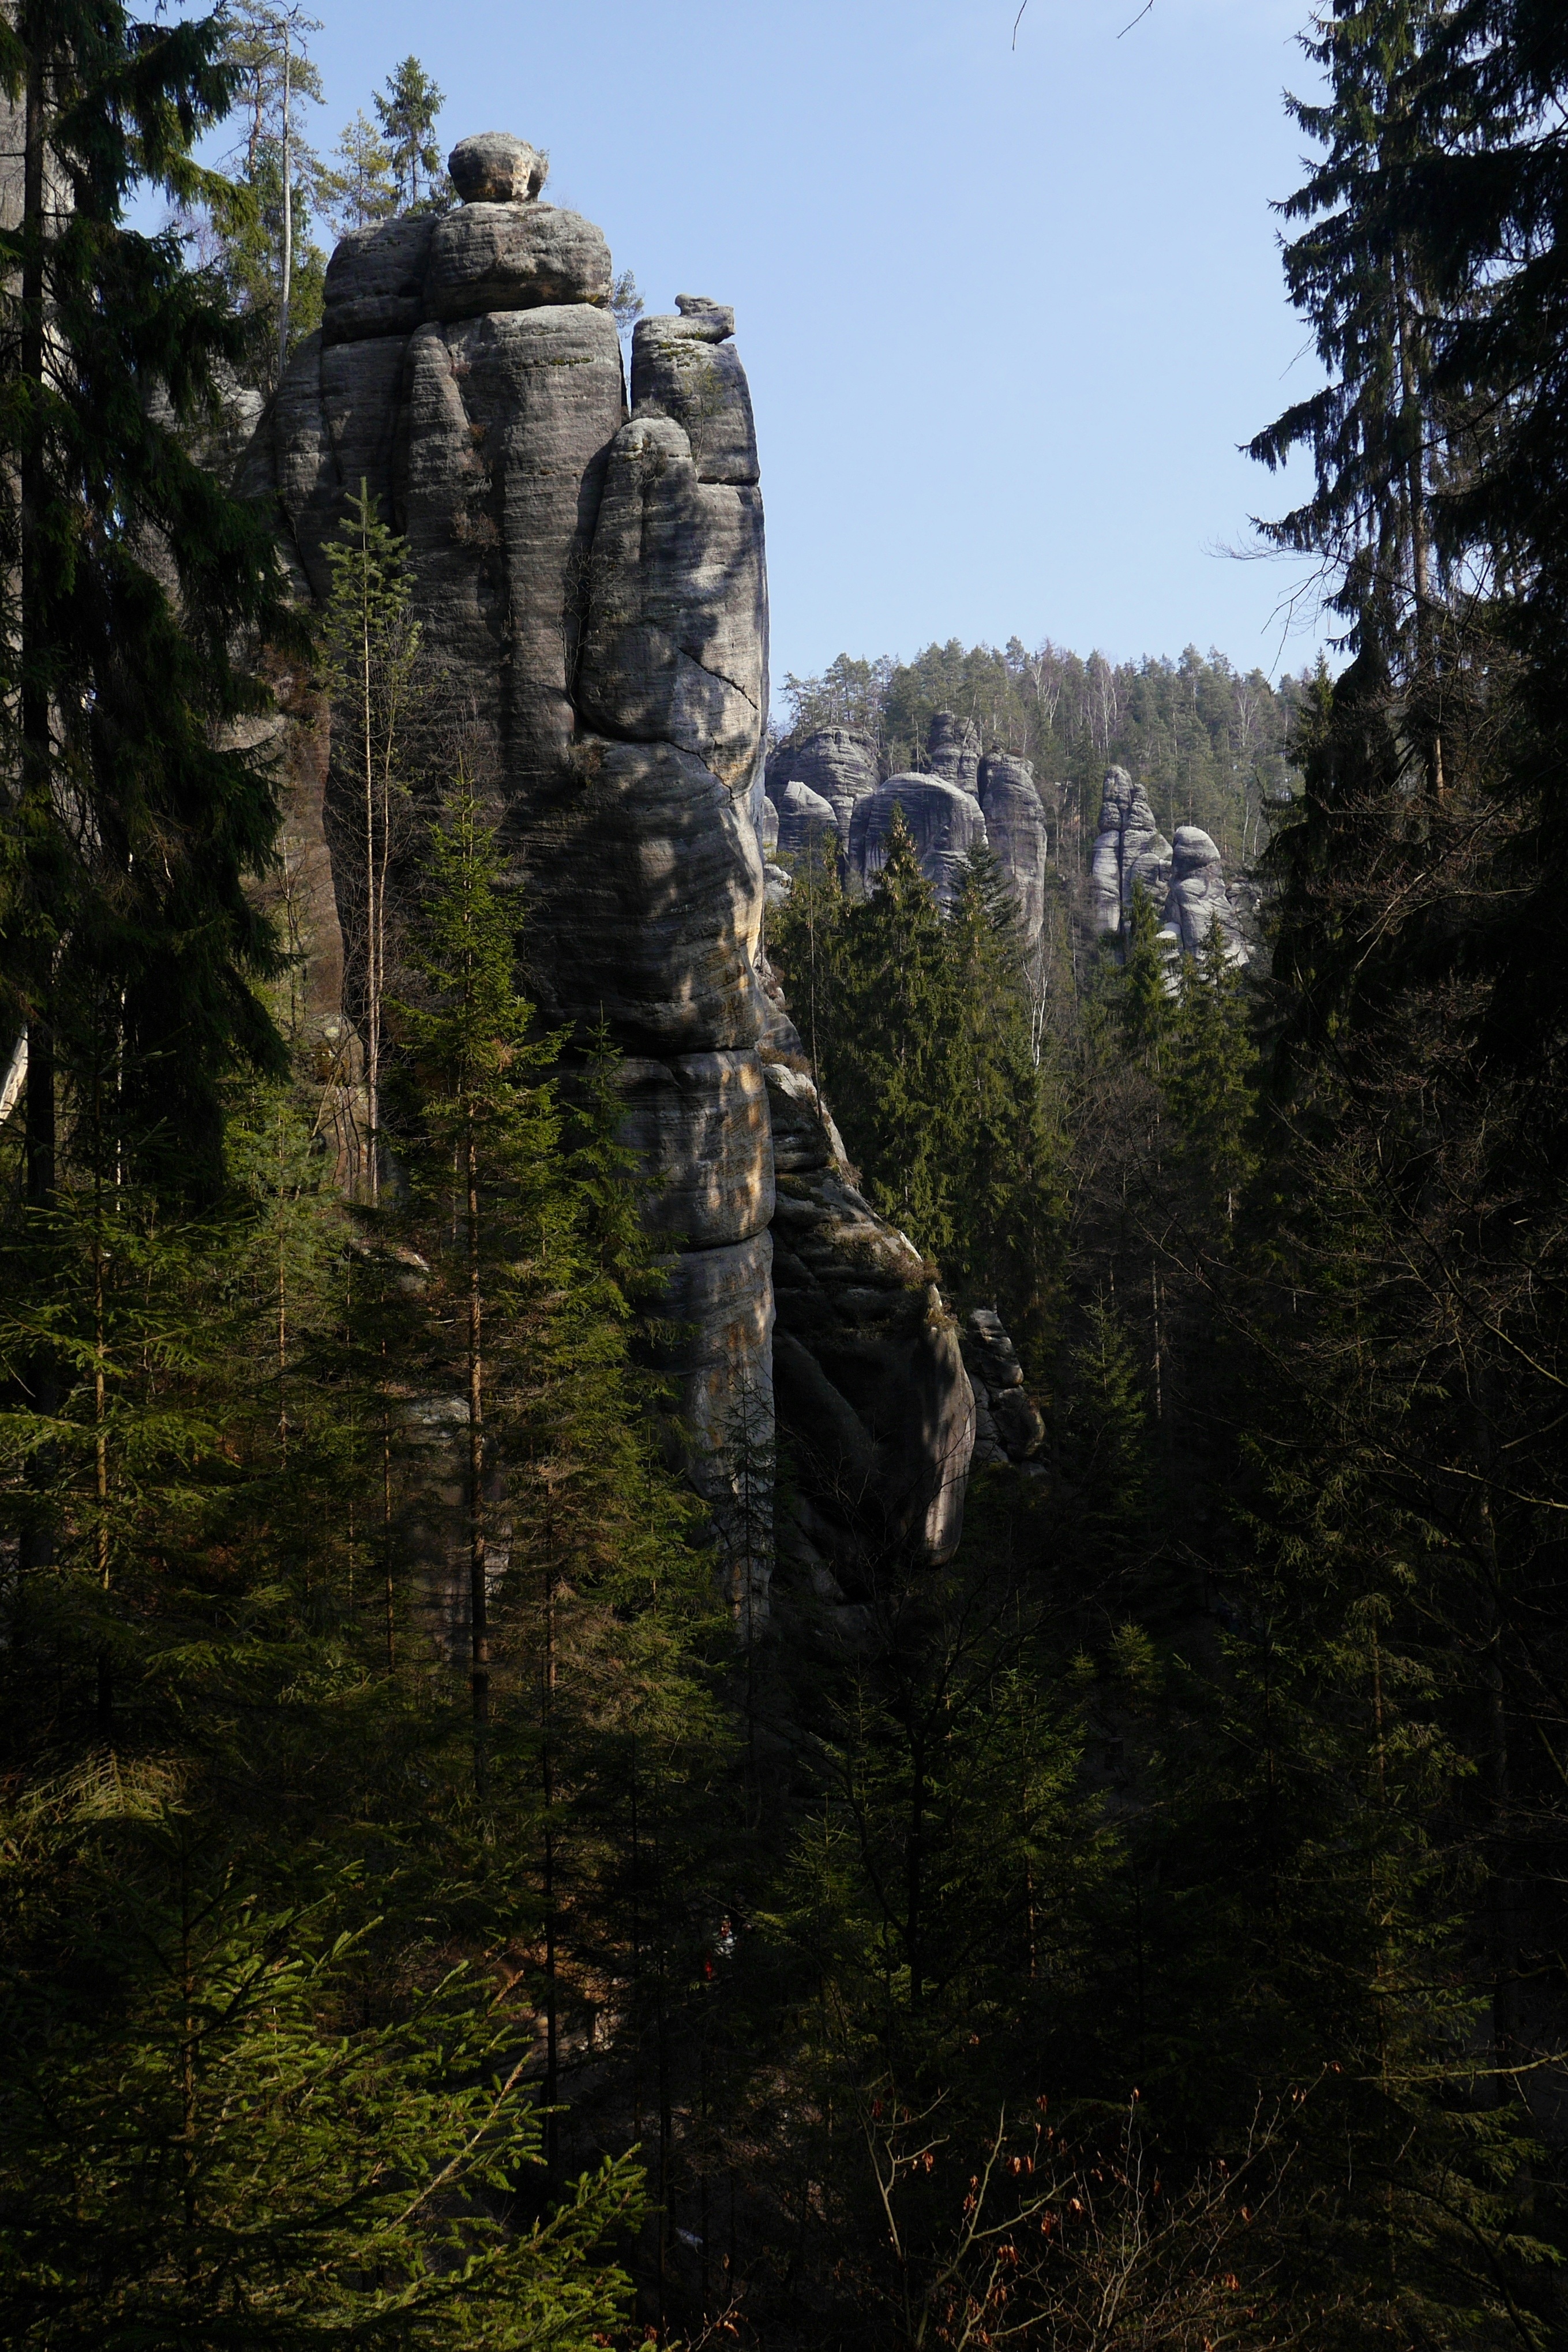
tree, nature, forest, rock, wilderness, mountain, trail, adventure, sandstone, formation, cliff, jungle, park, terrain, national park, ridge, trees, rocks, czech, water feature, adrspach, natural environment